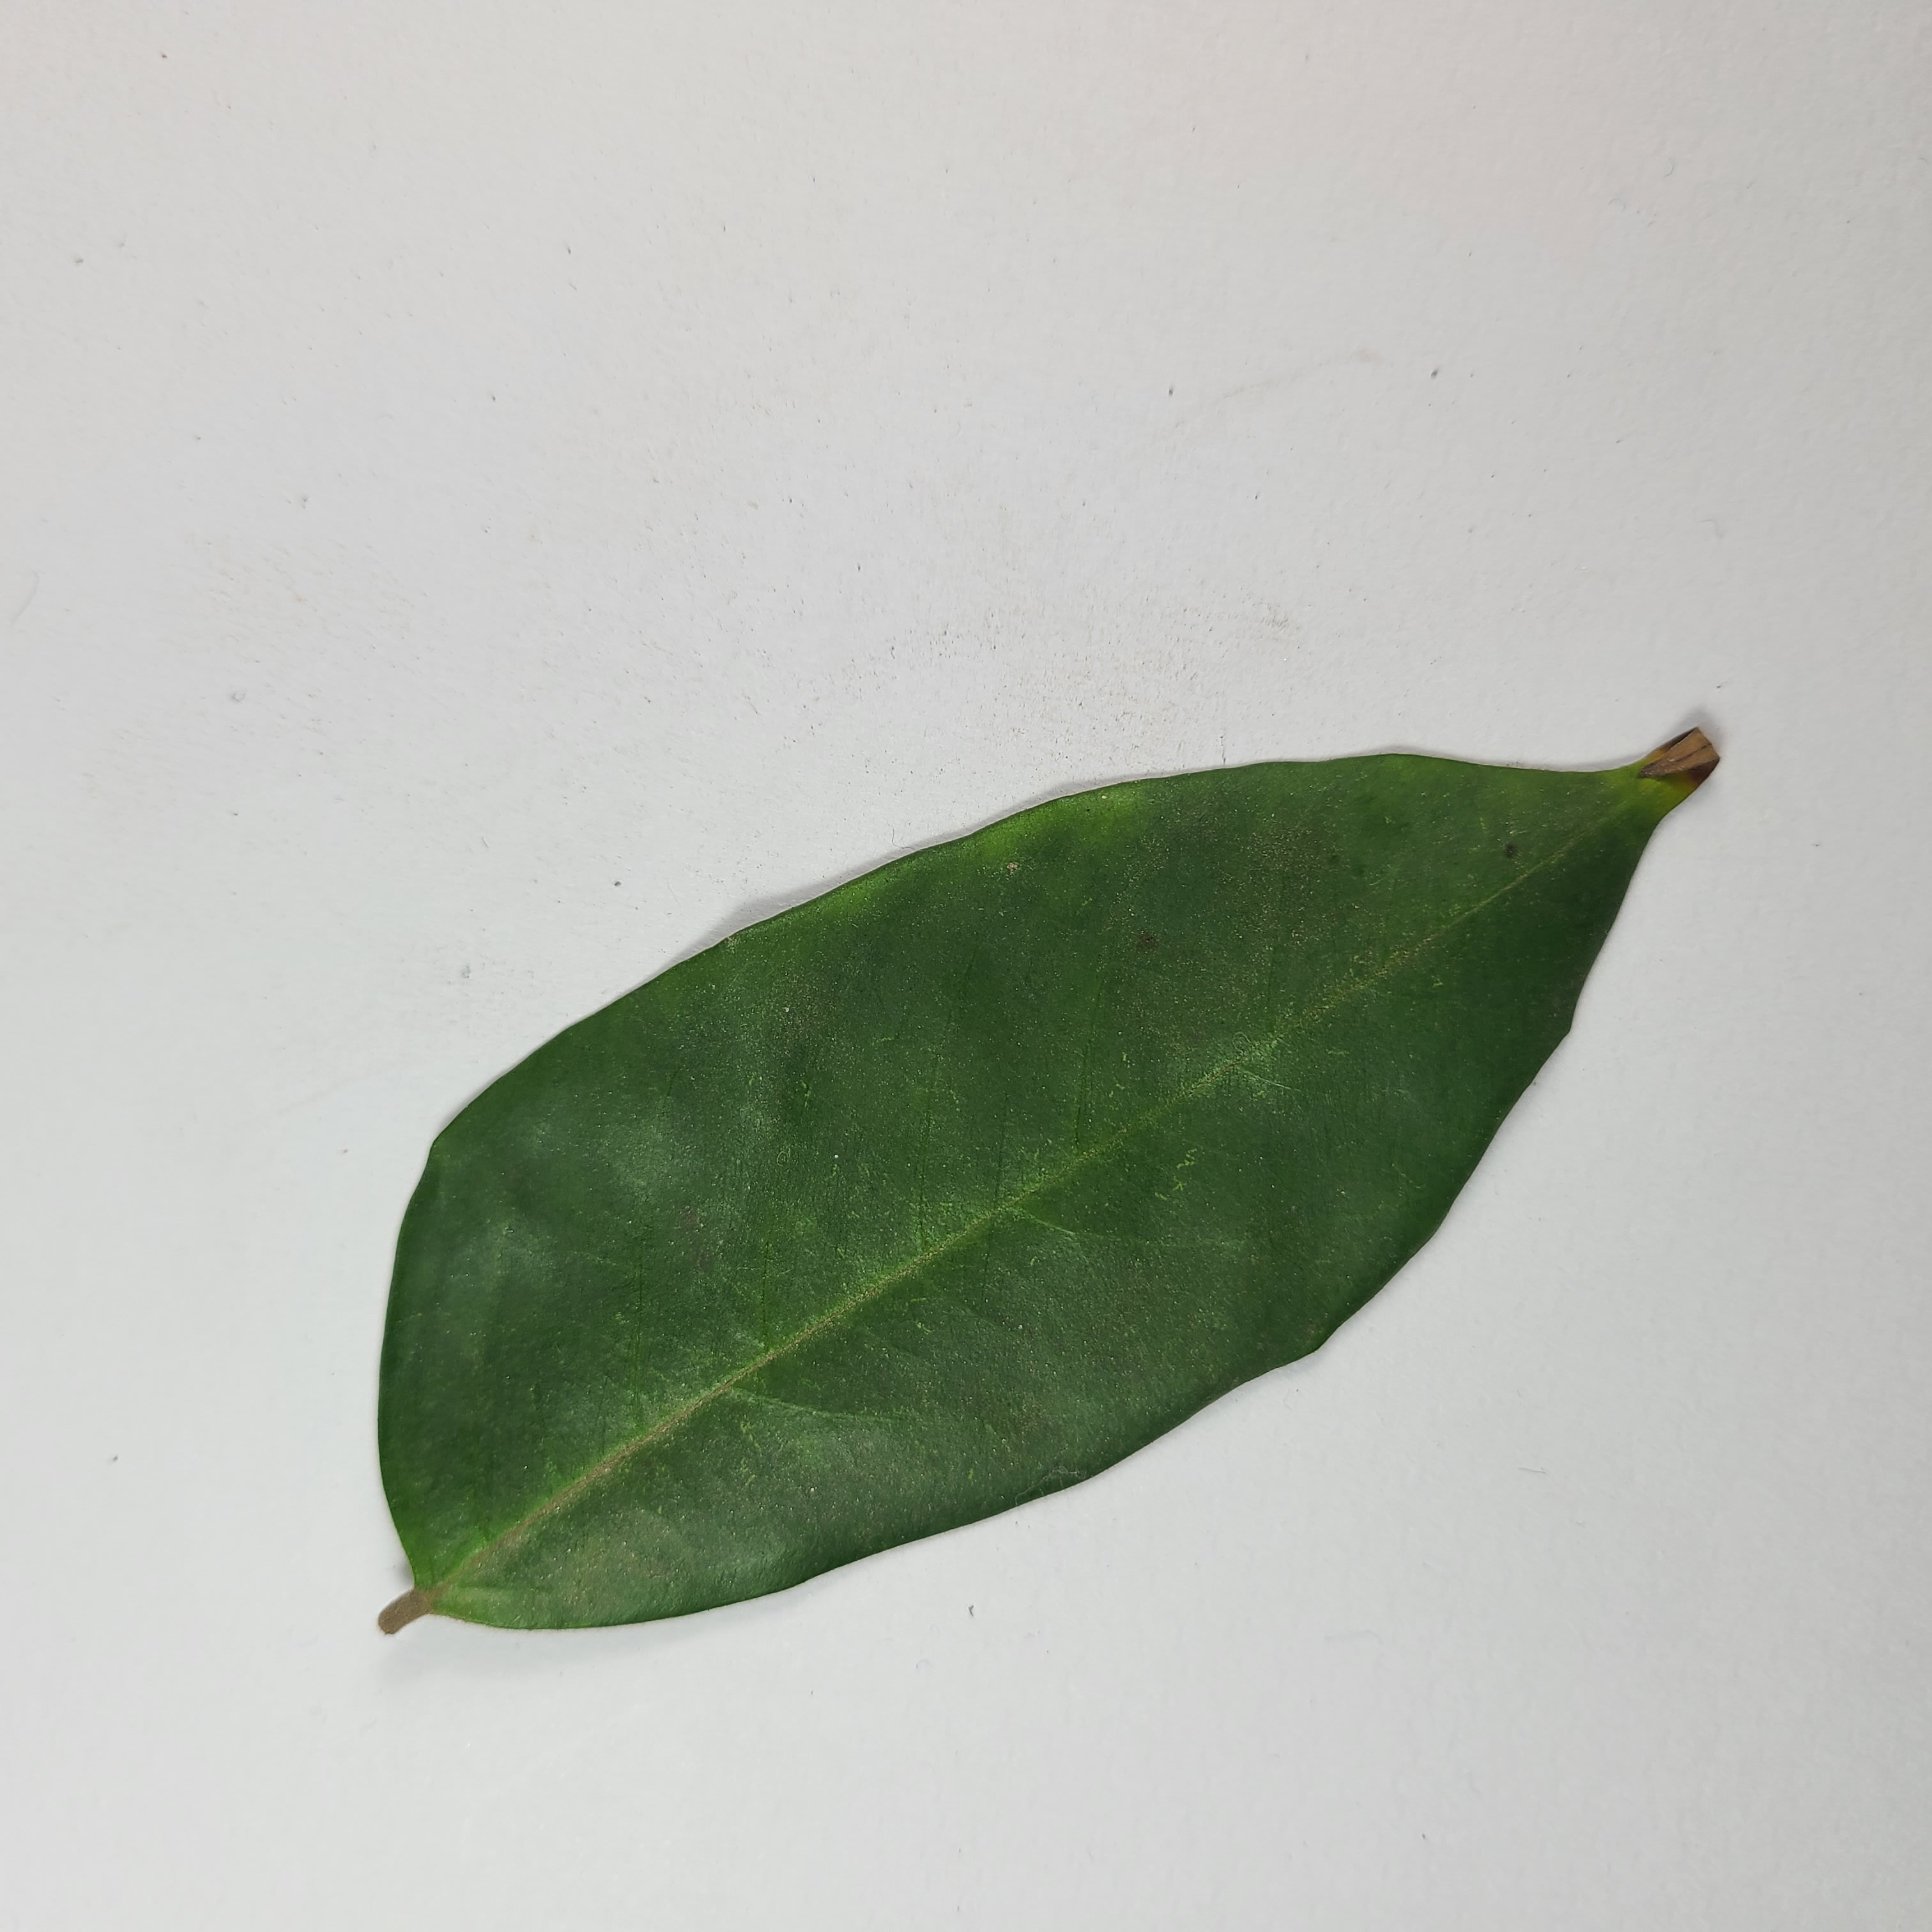
Label: Healthy Leaves